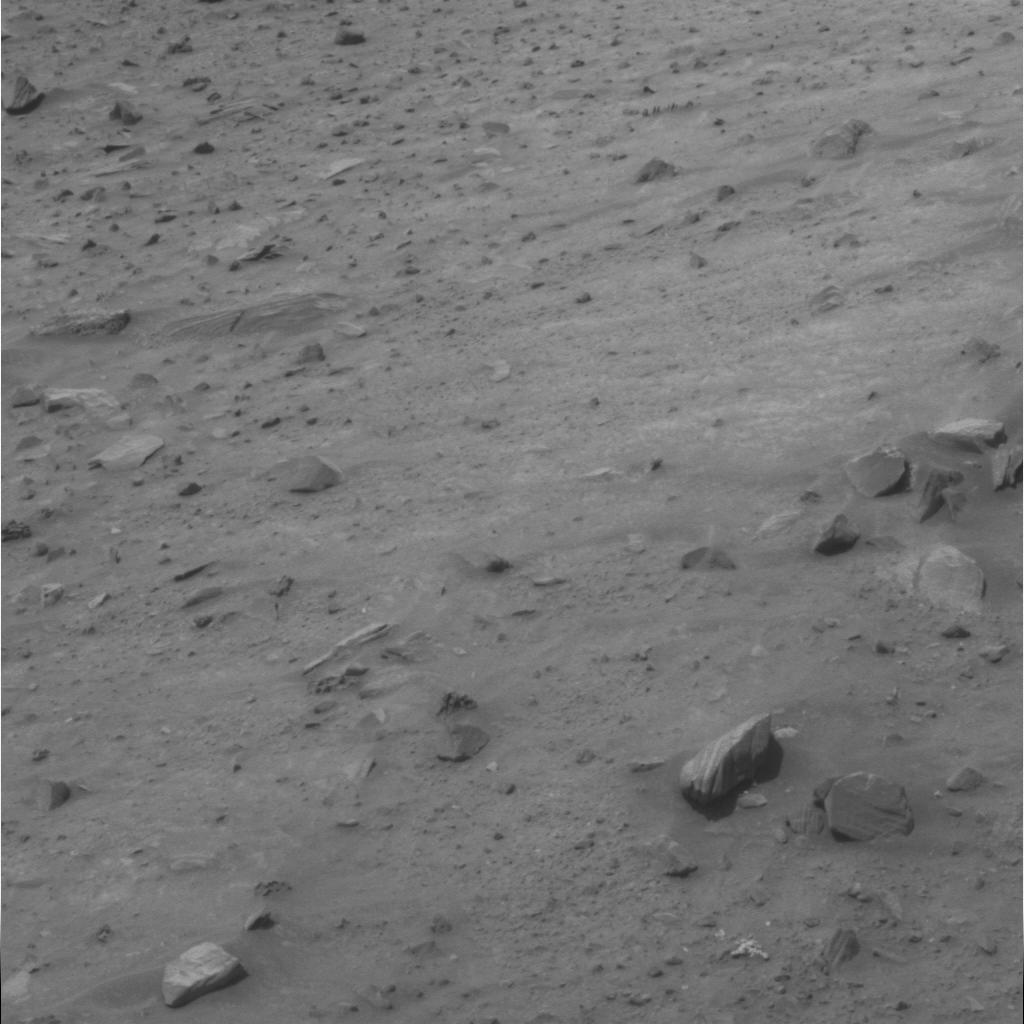
Surface features visible: Rock Outcrops, Float Rocks, Clasts, Rock (Linear Features), Soil, Nearby Surface